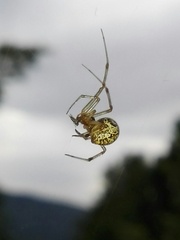
Species: Parasteatoda_tepidariorum